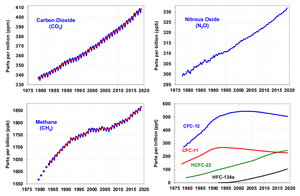
Evolution dans le temps des contenus de l'atmosphère terrestre en 4 gaz à effet de serre
Sur l'échelle des temps géologiques, le Subatlantique est le dernier étage géologique de l'Holocène. Succédant au Subboréal, il s'étend depuis environ -850.
Les gaz à effet de serre sont des Gaz naturels et présents dans l’atmosphère terrestre, ils ont la particularité d’avoir plus de trois atomes par molécule ou deux atomes différents par molécule. Cela a pour conséquence qu’ils peuvent absorber les rayonnements infrarouges émis par la Terre. Les GES contribuent ainsi à l’effet de serre, un phénomène avant tout naturel et très important pour l’équilibre de la planète. Cependant, cet équilibre est perturbé depuis le XIXᵉ siècle par les différentes activités humaines qui ont pour conséquence l’augmentation de la concentration des GES dans l’atmosphère terrestre.